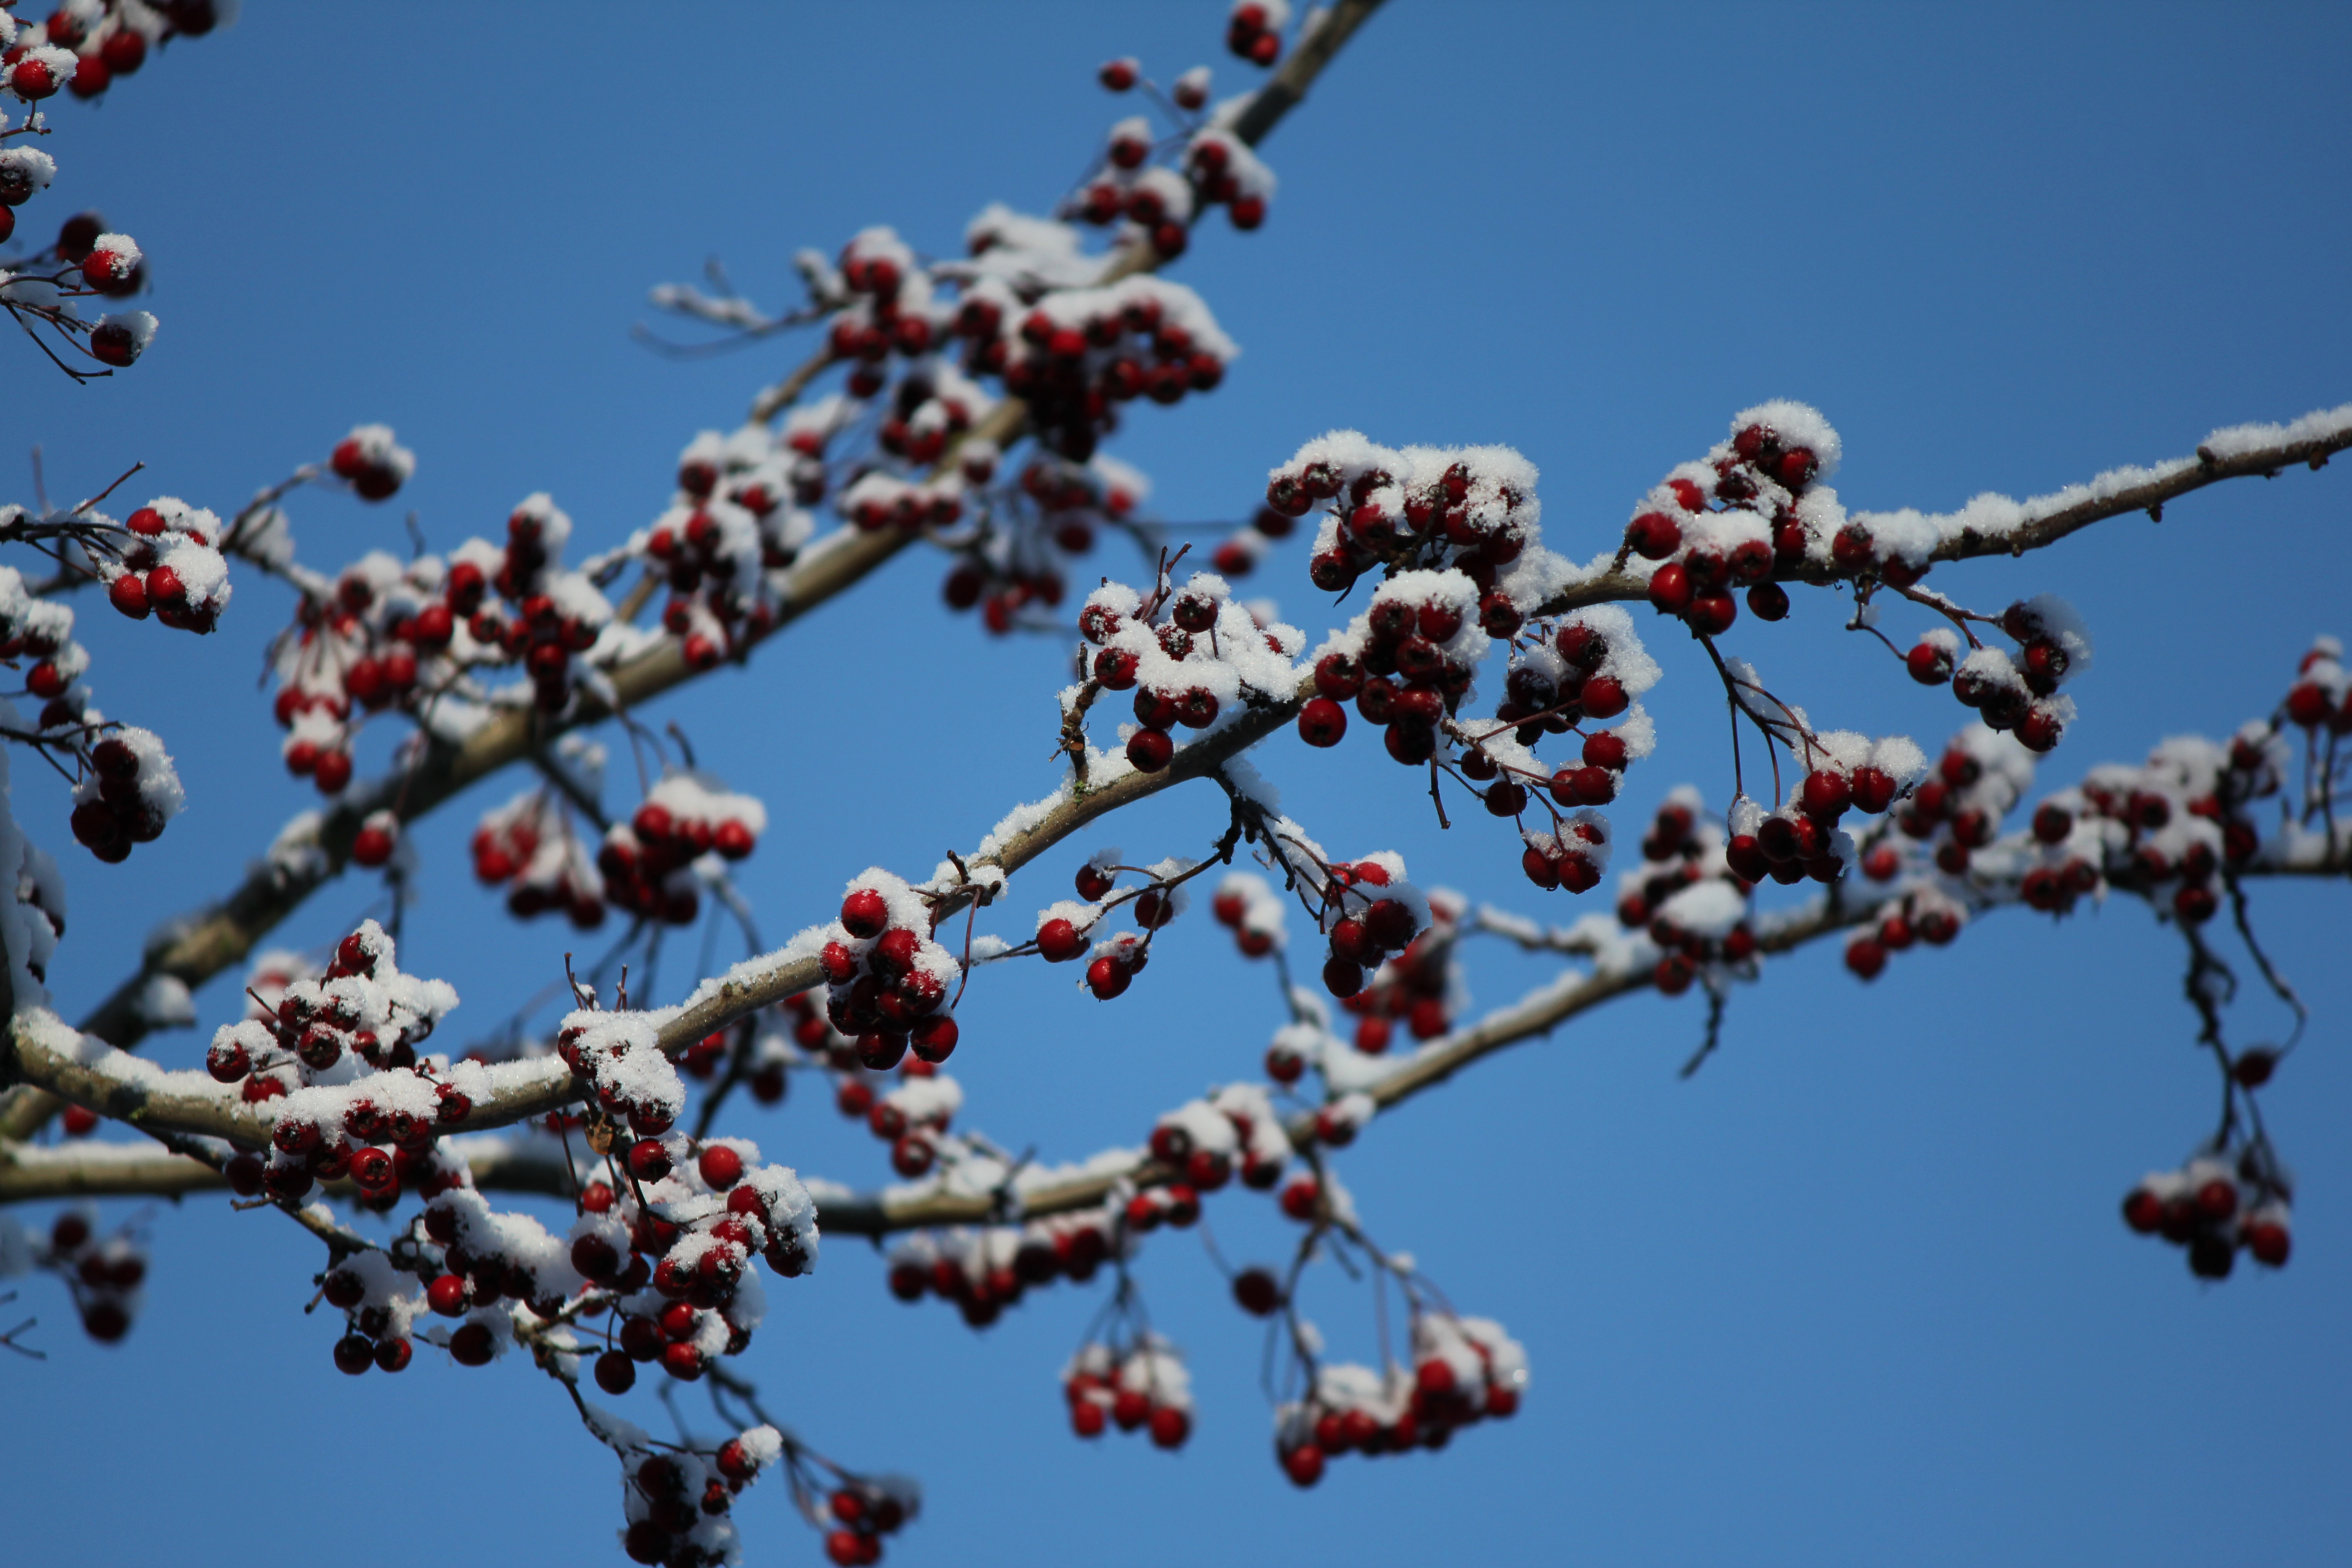
tree, nature, branch, blossom, snow, winter, plant, sky, flower, spring, produce, flora, season, cherry blossom, blue sky, twigs, berries, macro photography